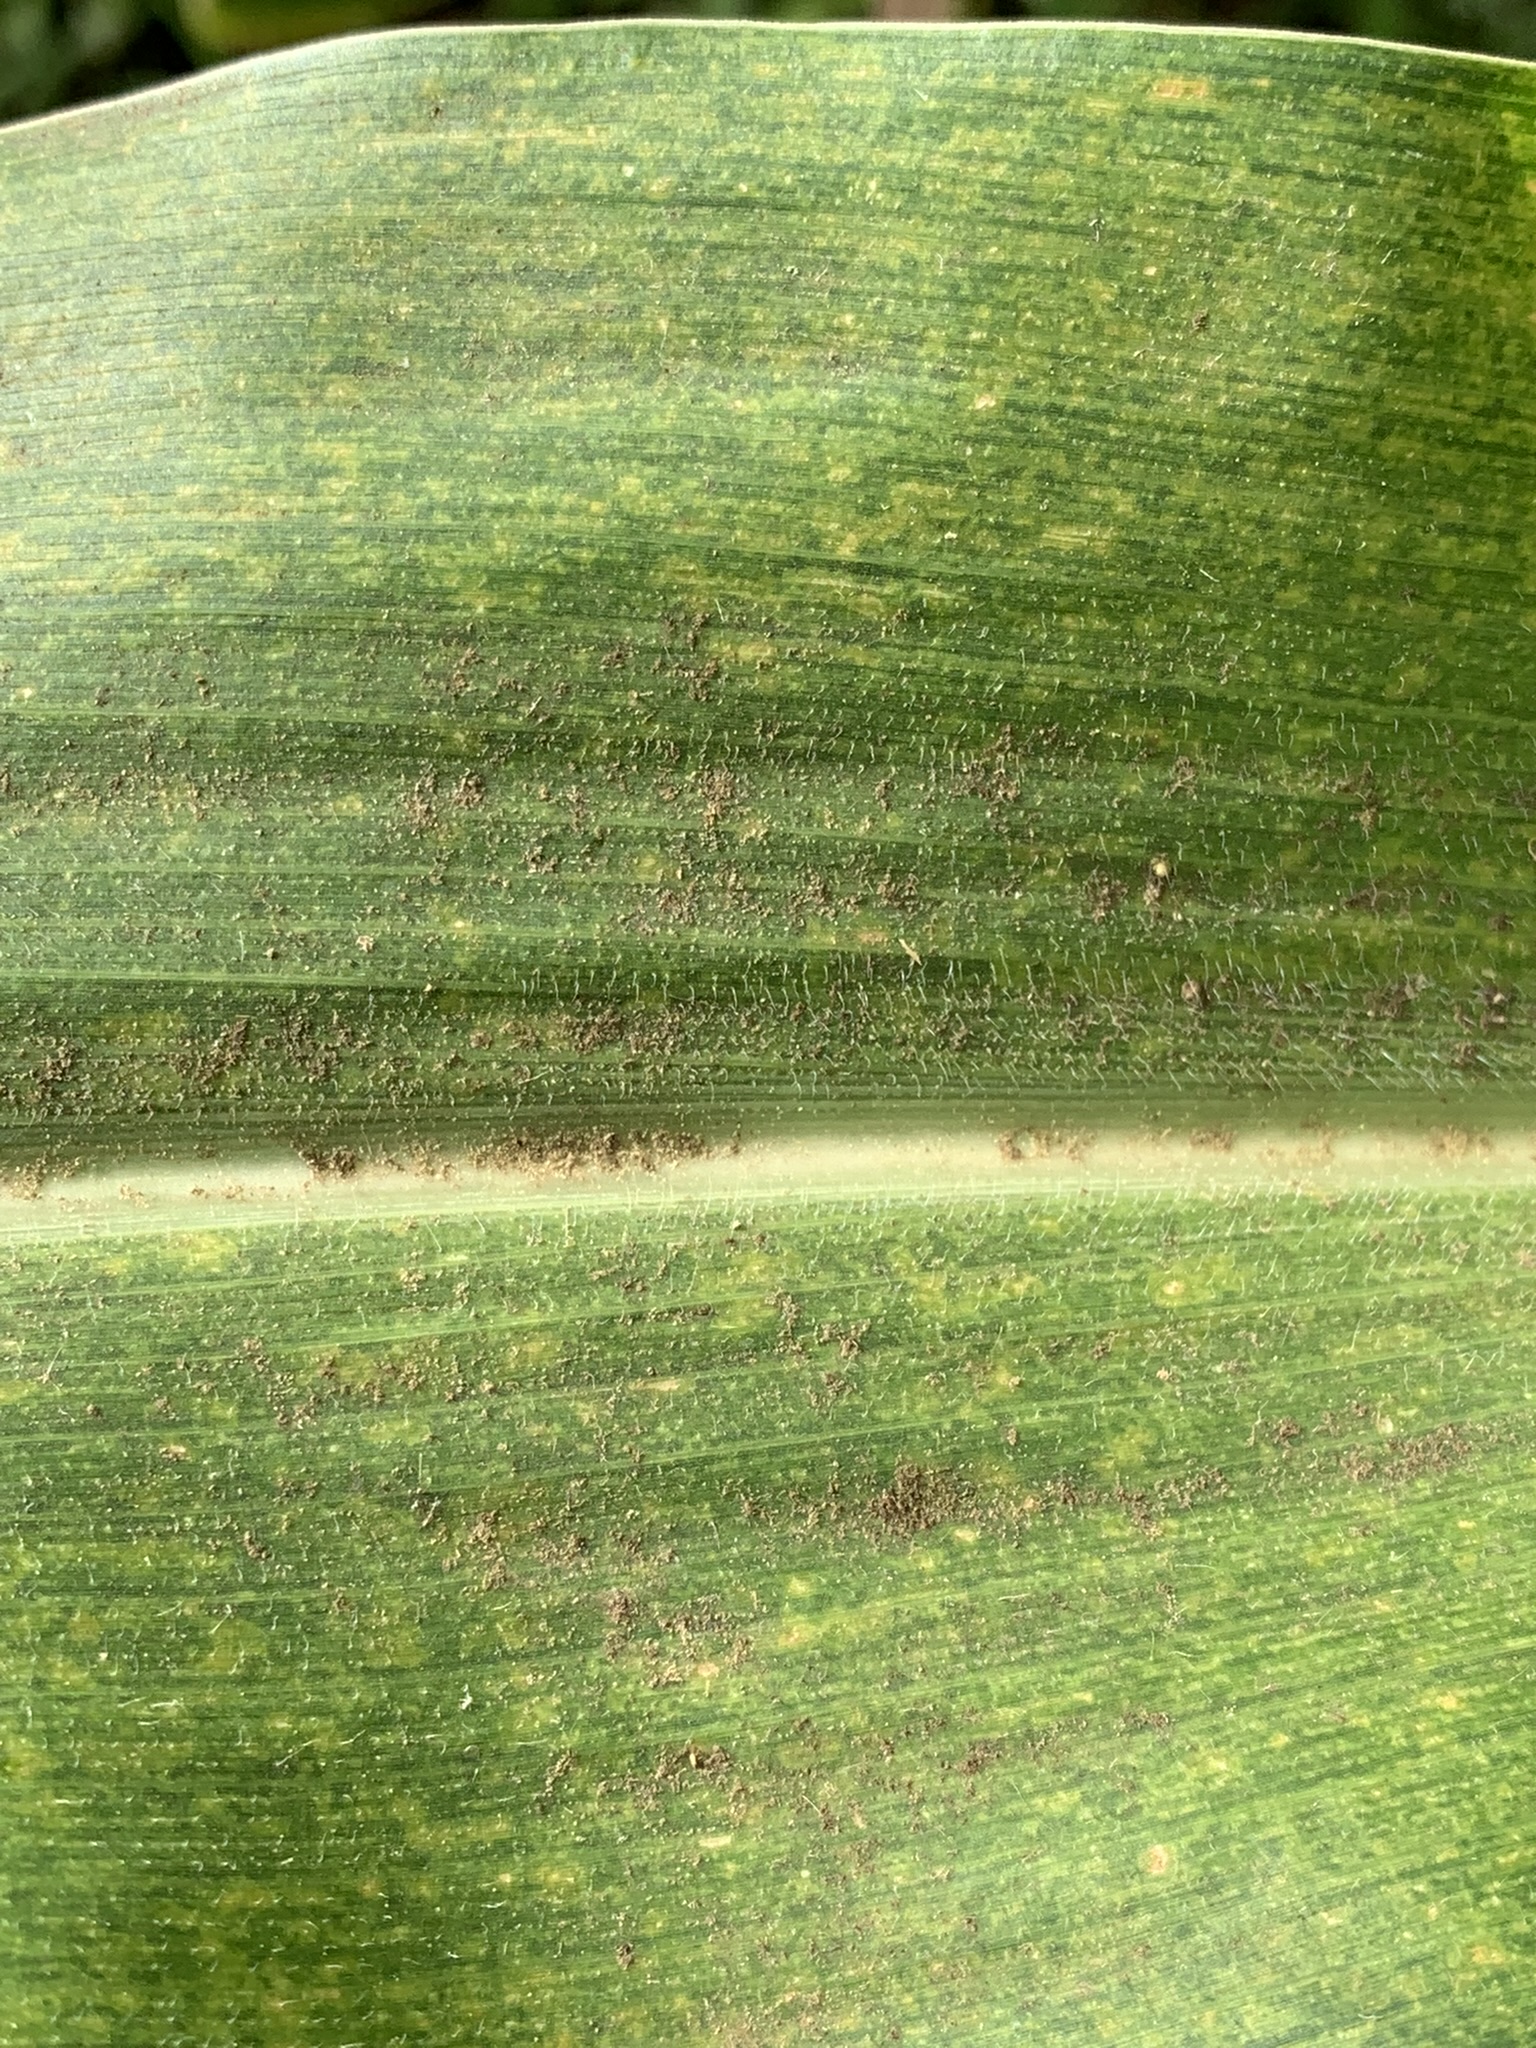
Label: MLN